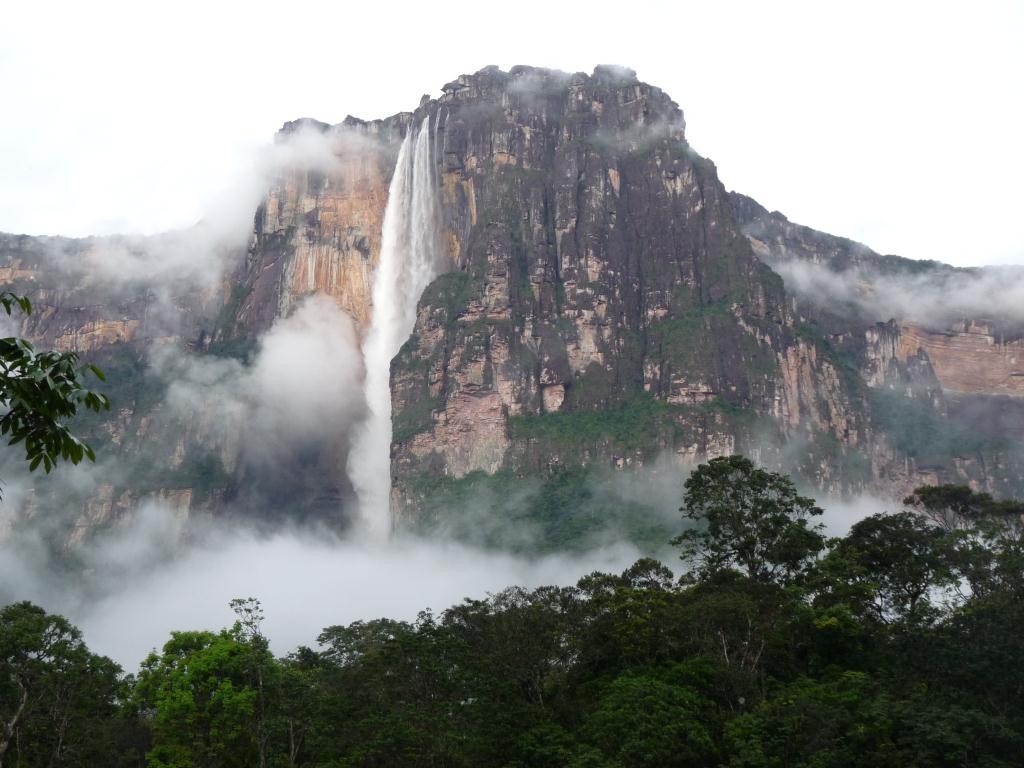
Landmark: Angel Falls